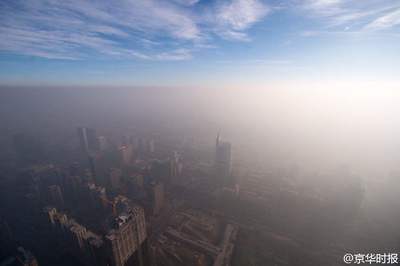
Weather: foggy or hazy